Titus I Mar Thoma

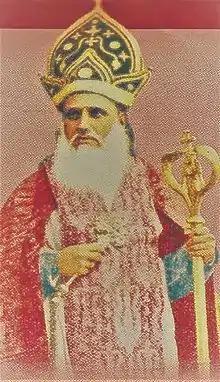

Titus I Mar Thoma XV (20 February 1843 – 20 October 1909), better known as "Thithos Mar Thoma Metropolitan" (Thithos being the Aramaic and form of the name "Titus"), was the second Mar Thoma Metropolitan (1893–1909) after the Malankara Church split as the Orthodox and reformist factions.